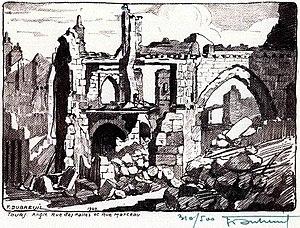
rue de la scellerie, église des augustins XIVe siècle, auteur Ferdinand Dubreuil, tours 1940 archives ABMVT,
Tours est une ville de l'Ouest de la France, sur les rives de la Loire et du Cher, dans le département d'Indre-et-Loire, dont elle est le chef-lieu. La commune est le chef-lieu de la métropole Tours Val de Loire et constitutive, avec son intercommunalité, de l’une des 22 métropoles françaises officielles.
Le Vieux-Tours est un terme générique pour définir un ensemble de quartiers ou bourgs qui se sont réunis au cours du temps pour former le centre historique de la ville de Tours. Les quartiers du Vieux-Tours sont, d'ouest en est, Notre-Dame-la-Riche, Saint-Martin, Saint-Julien, Saint-Gatien, Saint-Pierre-des-Corps.